William H. Sowden

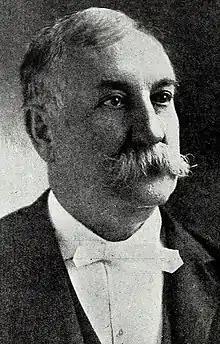
From Volume 3 of 1914's "History of Lehigh County, Pennsylvania"

William Henry Sowden (June 6, 1840 – March 3, 1907) was a Democratic member of the U.S. House of Representatives from Pennsylvania.